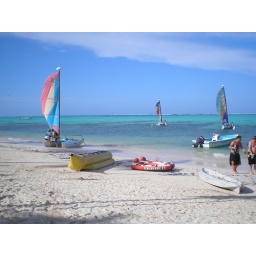
sail boats in the water